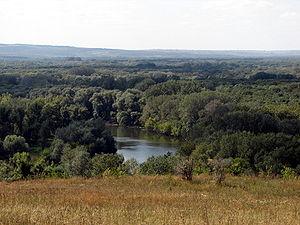
Le Donets ou Severski Donets est une rivière de Russie et d'Ukraine, affluent du Don. Le Donets est long de 1 053 km. Il traverse le sud-ouest de la Russie et l'est de l'Ukraine et draine un bassin d'une superficie de 98 900 km².